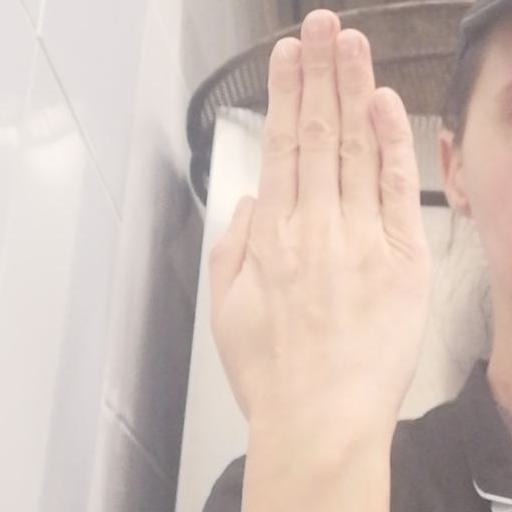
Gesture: stop_inverted